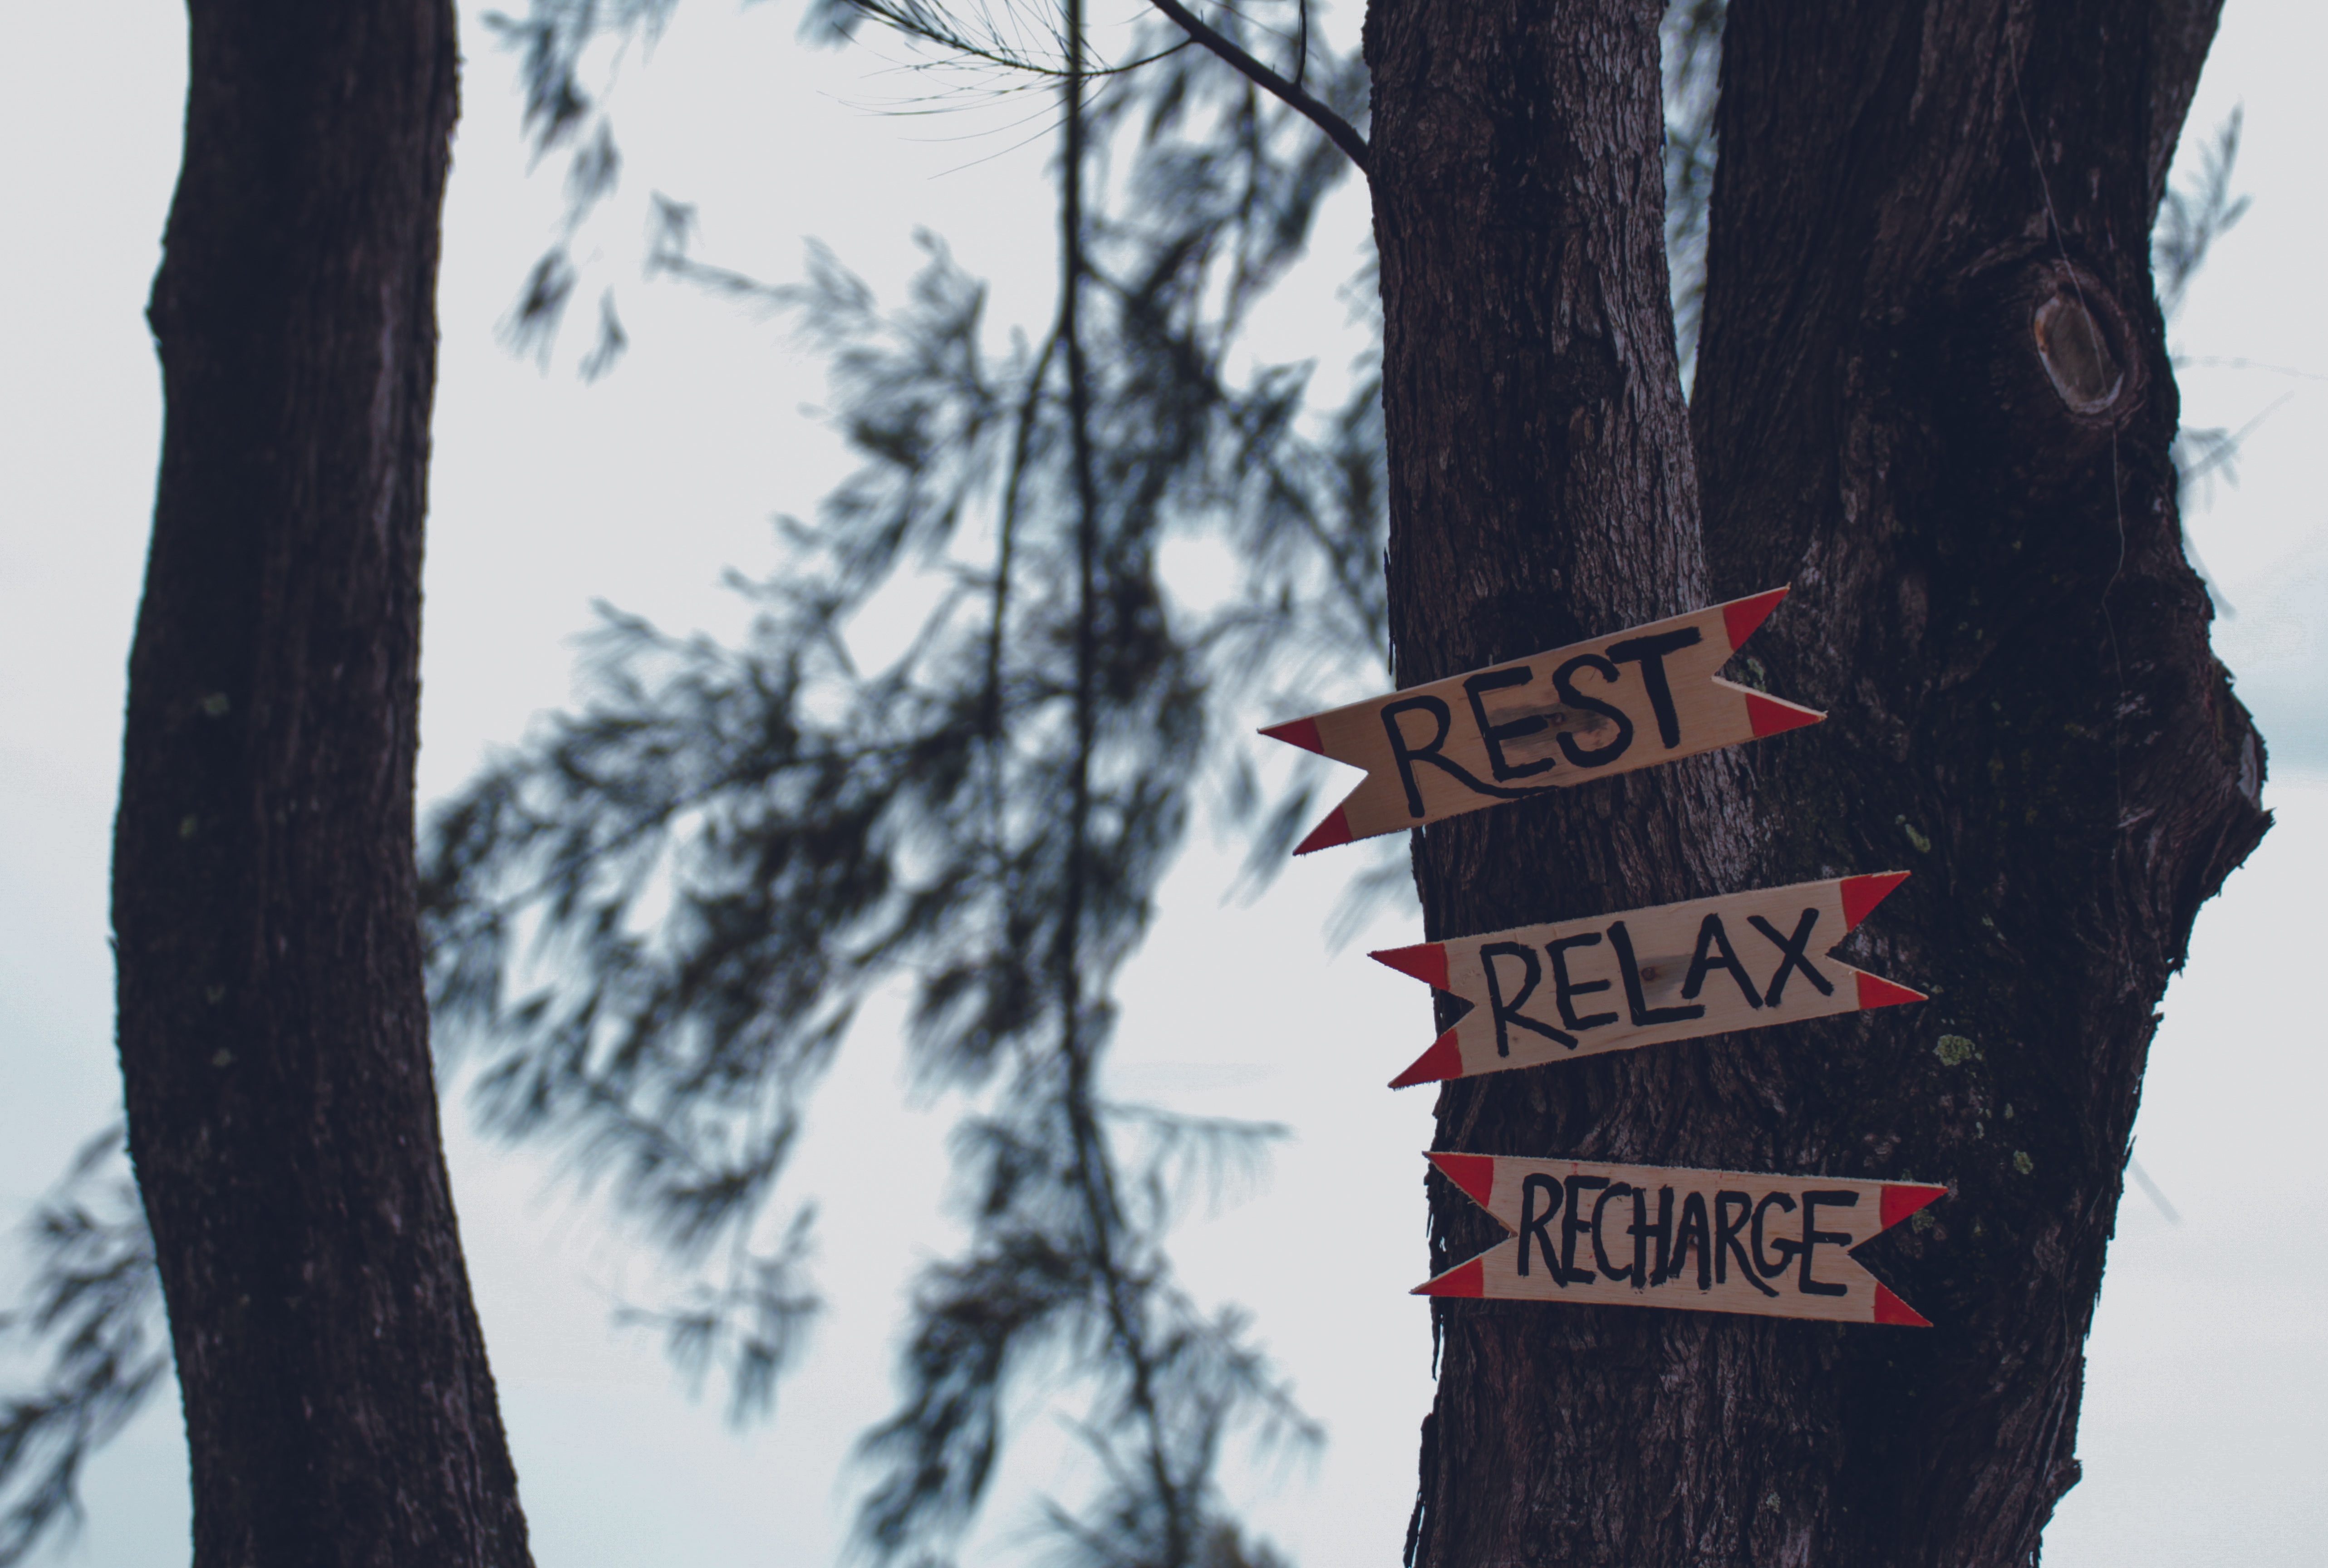
tree, snow, winter, spring, weather, snowboard, season, footwear